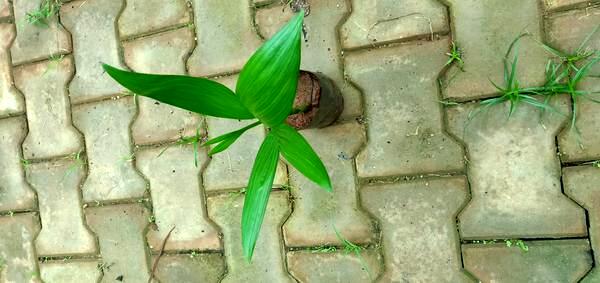
Plant: Betel_Nut